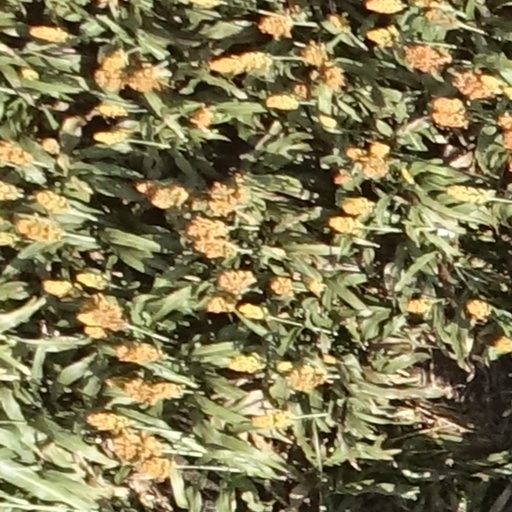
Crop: sorghum